Nana Upstairs & Nana Downstairs

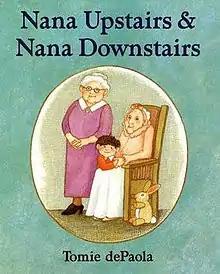
Front cover, designed by TOMIE DE PAOLA

Nana Upstairs & Nana Downstairs is a 1973 non-fiction children's book by Tomie dePaola which introduces children to the concept of death.